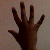
The image shows a hand gesture representing the number 5 in Indian Sign Language.